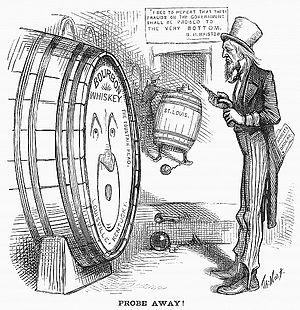
Ulysses S. Grant, né Hiram Ulysses Grant le 27 avril 1822 à Point Pleasant et mort le 23 juillet 1885 à Wilton, est un homme d'État américain, 18ᵉ président des États-Unis. Après une brillante carrière militaire au cours de laquelle il commanda les armées nordistes durant la guerre de Sécession, il fut élu président en 1868. Sa présidence fut marquée par ses tentatives visant à intégrer davantage les anciens États confédérés dans l'Union, à éliminer les vestiges du nationalisme sudiste et à protéger les droits des Afro-Américains. La fin de son mandat fut néanmoins ternie par les dissensions du Parti républicain, la panique bancaire de 1873 et la corruption de son administration.